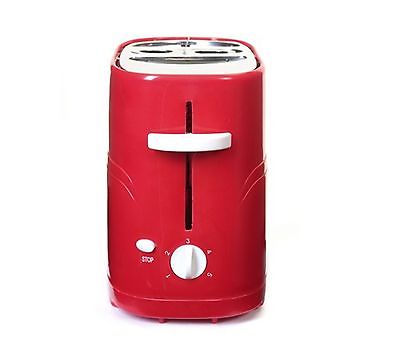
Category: toaster